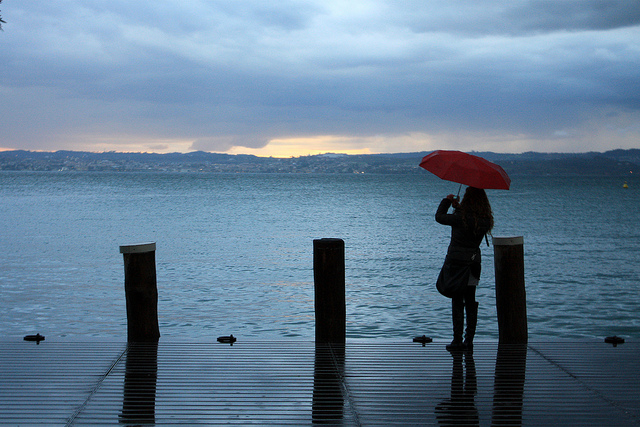
user: Given an image and a question. Answer the question in a short answer. Question: What is the most photographed ocean in the world? Short Answer:
assistant: pacific